Trittenheim

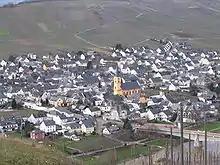
Trittenheim

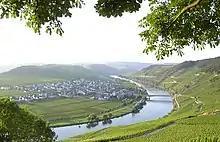
View of the bend in the Moselle from Trittenheim

Trittenheim is characterized considerably by winegrowing, and with 236 ha of vineyards under cultivation is after Piesport, Zell, Leiwen, Konz, Neumagen-Dhron, Mehring and Bernkastel-Kues the eighth biggest winegrowing centre in the Mosel wine region. Traditionally, it is mainly Riesling that is grown. The best known vineyards are "Trittenheimer Apotheke" and "Trittenheimer Altärchen", both of which belong to the winemaking appellation – "Großlage" – of Piesporter Michelsberg. Winegrowing also forms the basis for the tourism, which likewise stands as an important economic factor.